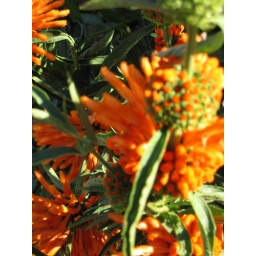
orange flower near park garden